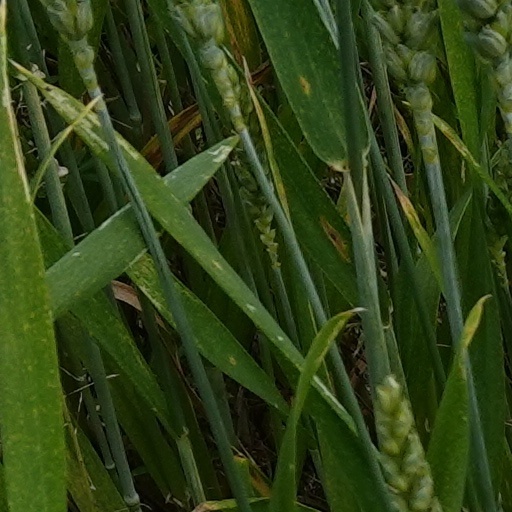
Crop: wheat